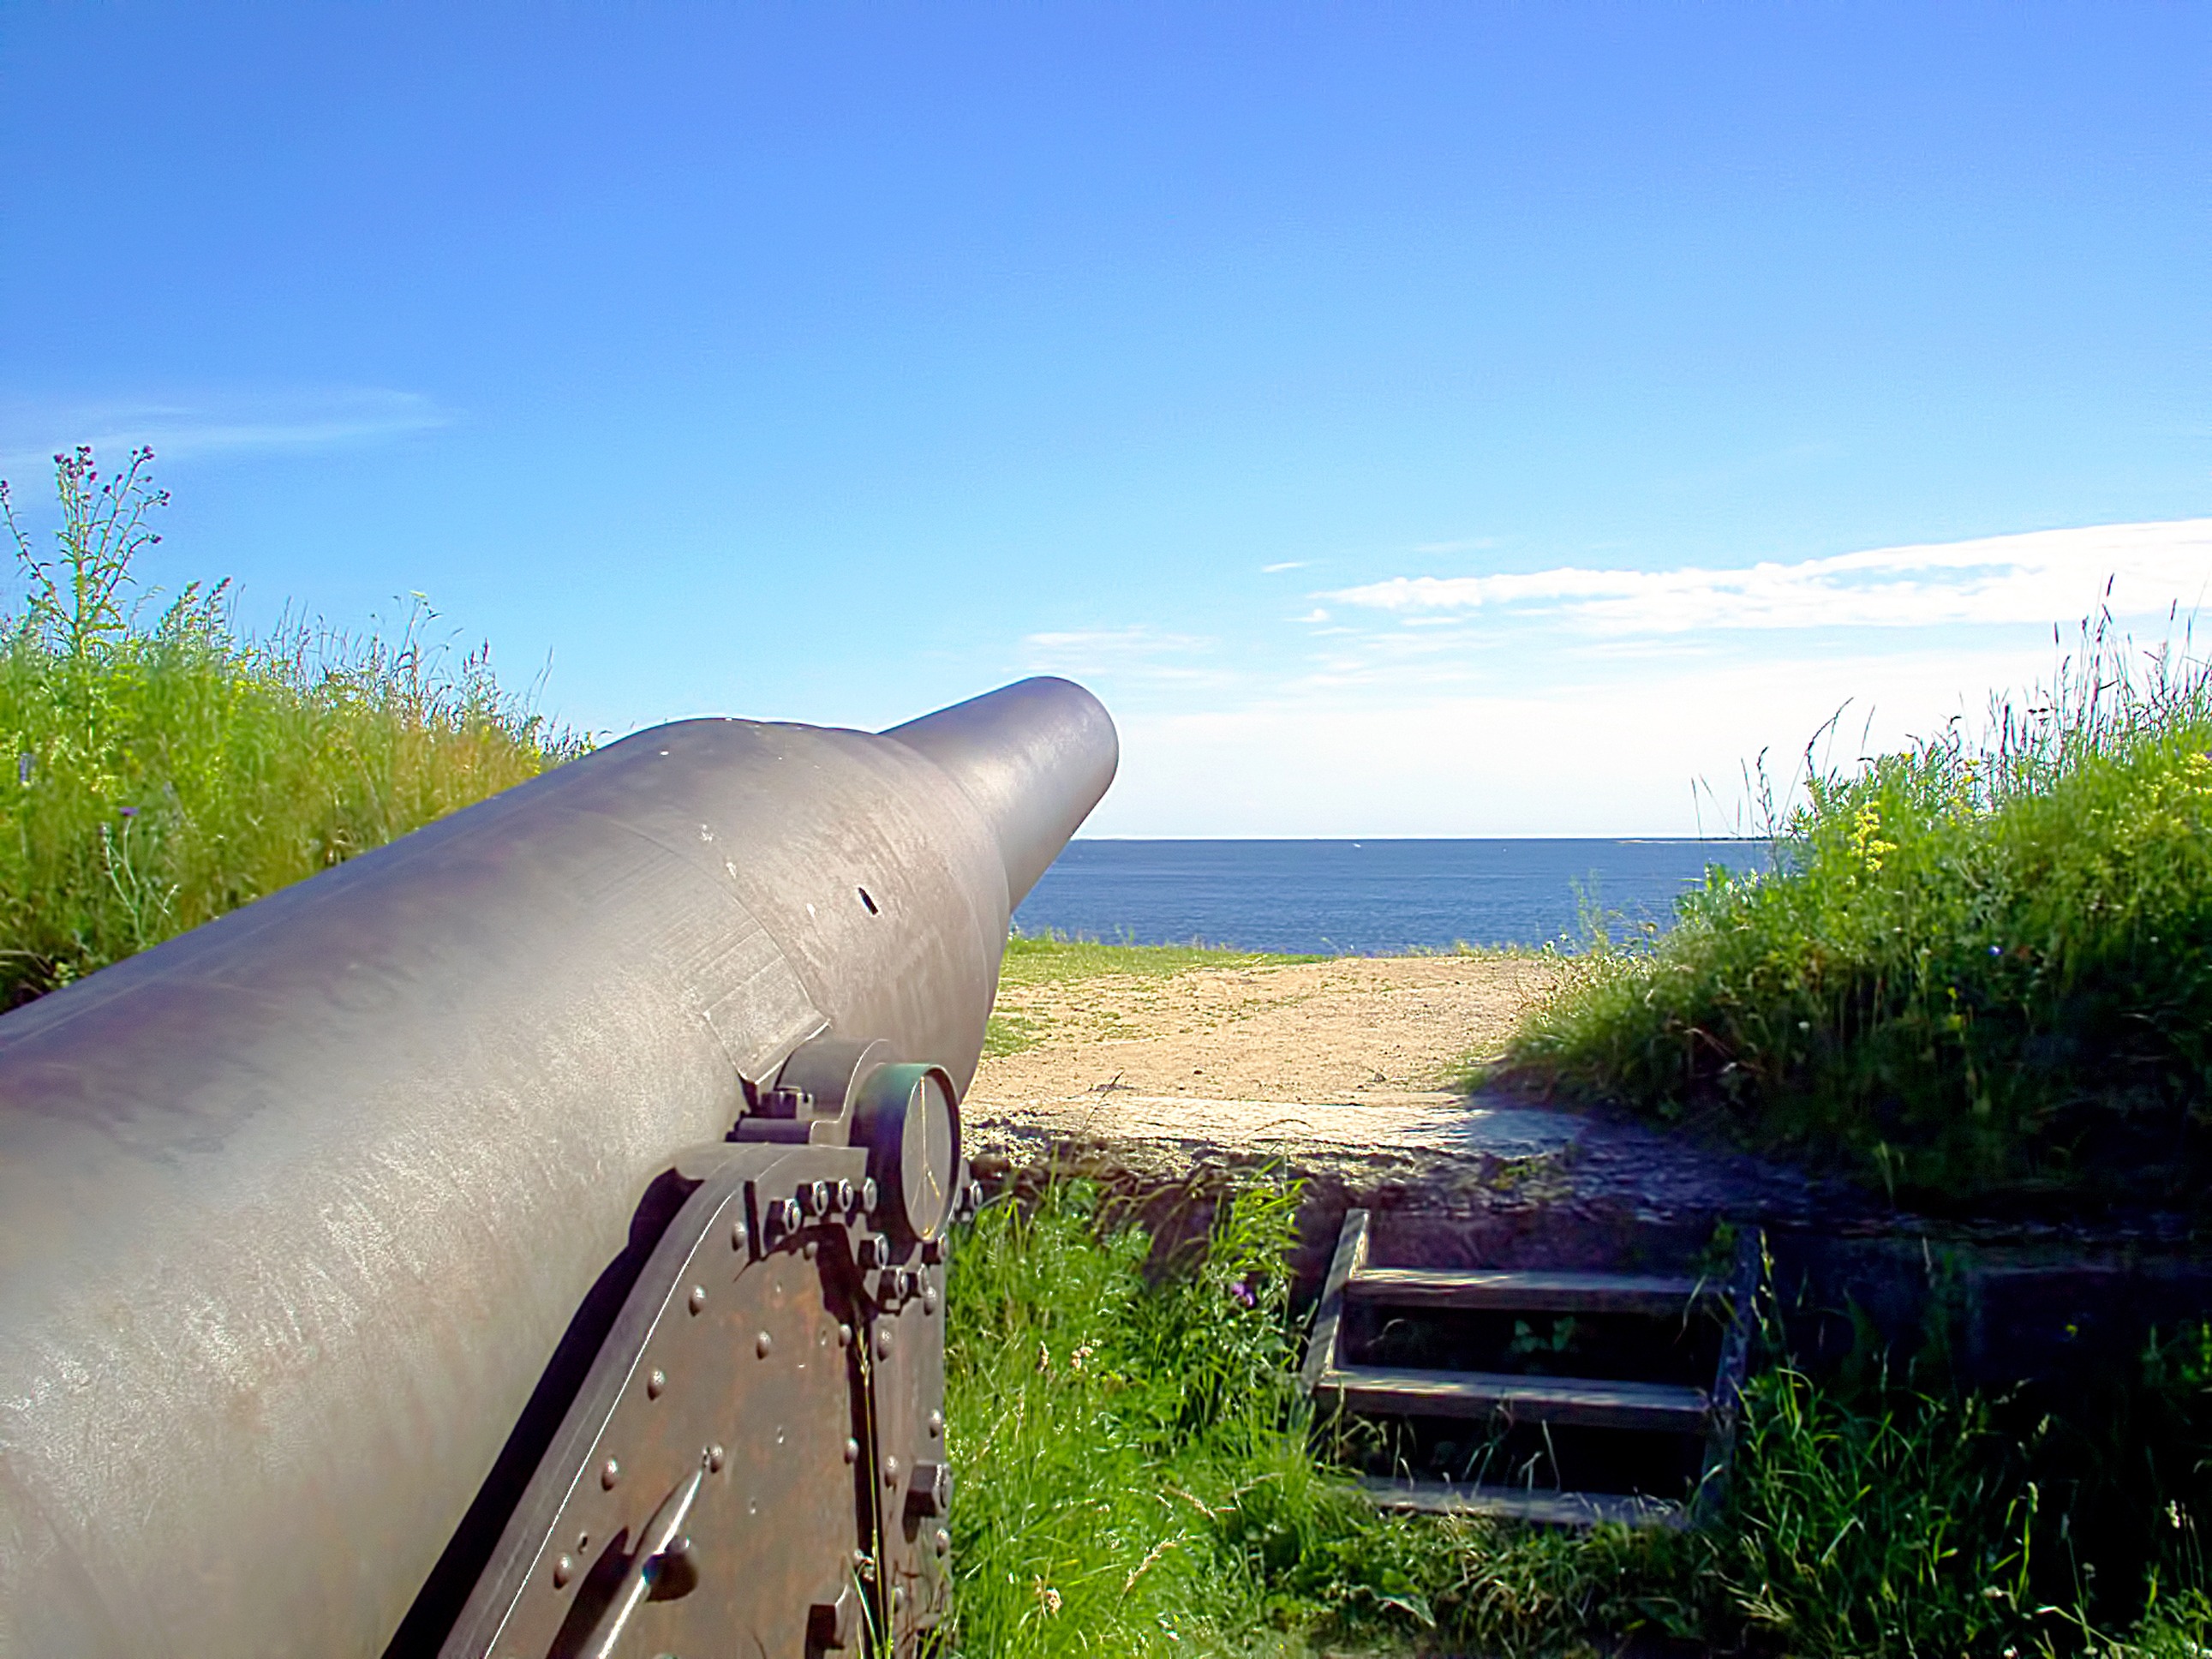
beach, sea, coast, water, horizon, sky, shore, wind, vehicle, blue, clouds, helsinki, cannon, suomenlinna, finnish, atmosphere of earth